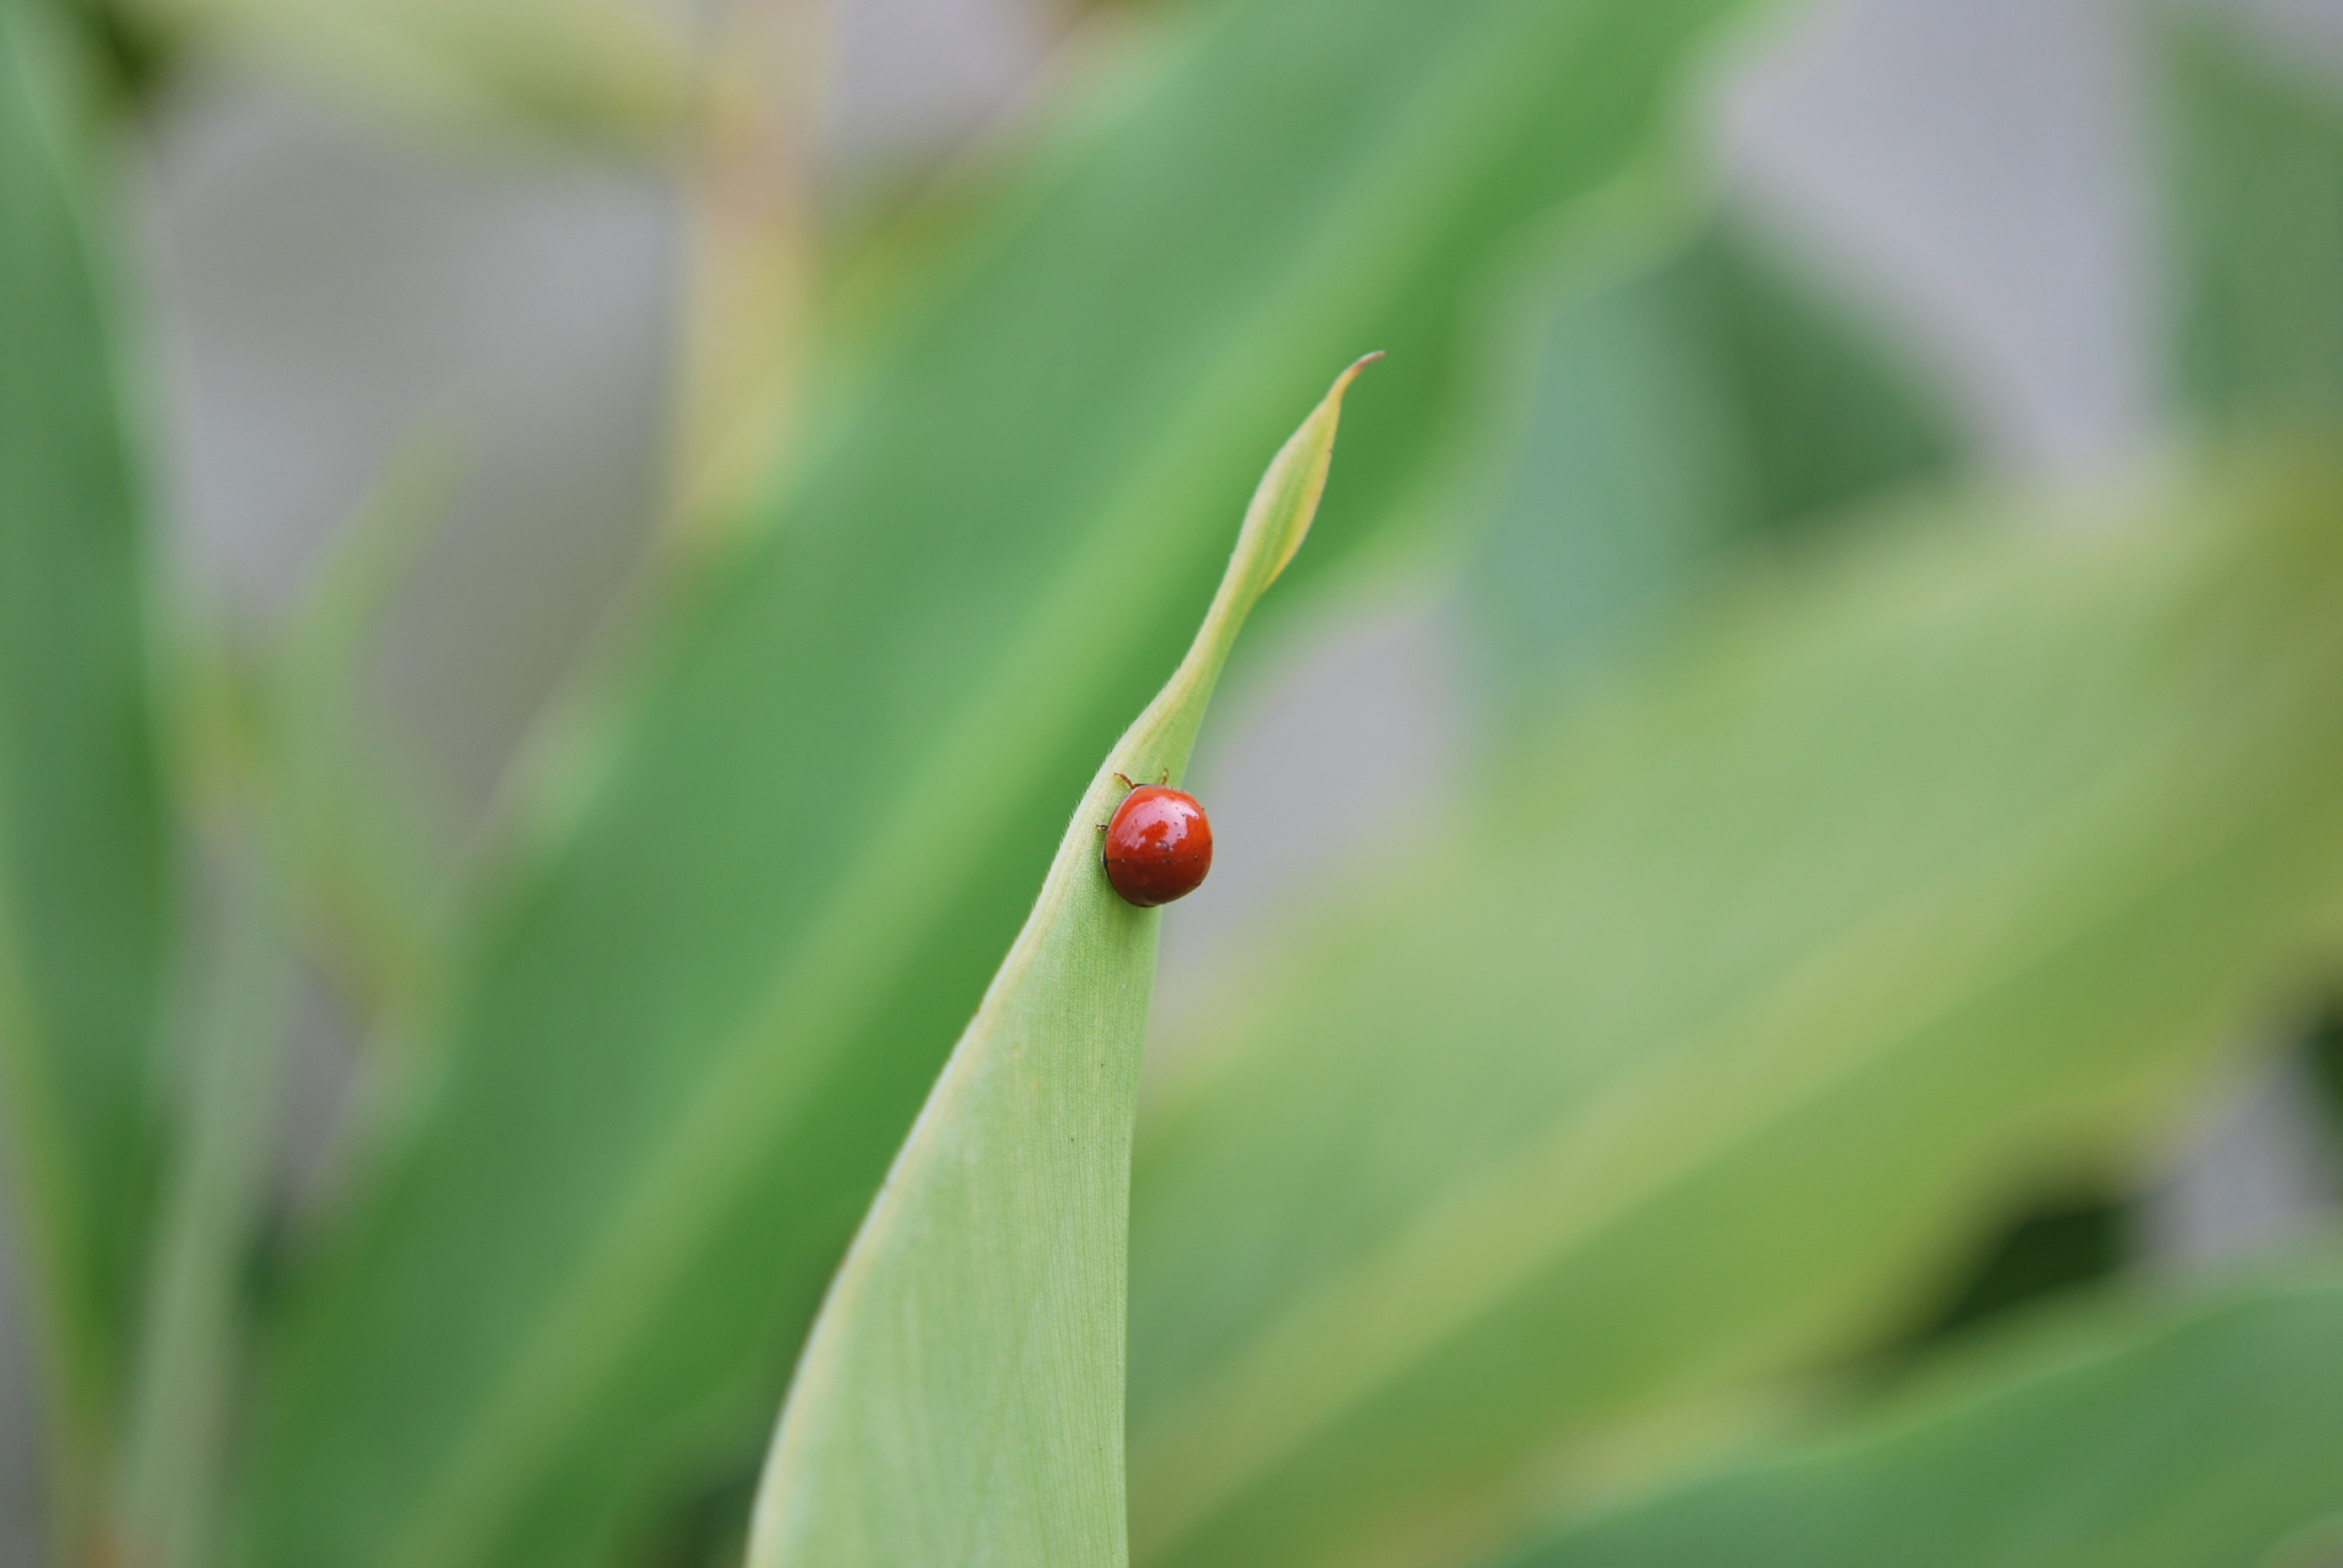
nature, grass, blossom, plant, photography, meadow, sunlight, leaf, flower, petal, green, insect, bug, botany, lady, flora, fauna, wildflower, close up, insects, colored, bugs, bud, ladybugs, macro photography, grass family, plant stem